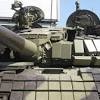
Label: Tank